Vollsmose

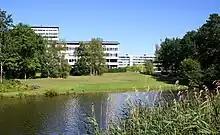
Vollsmose housing

Vollsmose is a suburb of Odense, the third-largest city in Denmark. Approximately 3 km northeast of central Odense, towards Odense Fjord. It has around 10.000 inhabitants and is characterised by a modern housing development project from the 1970s.